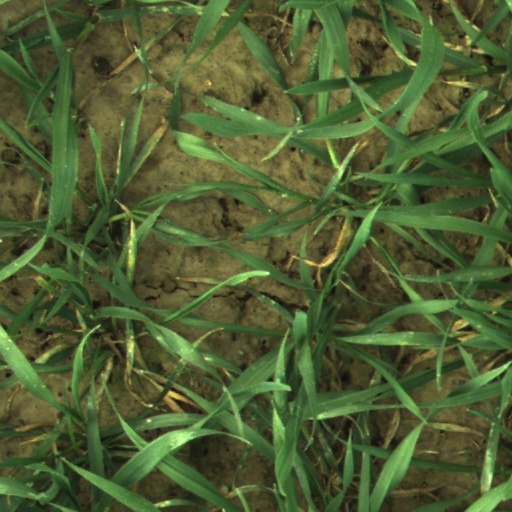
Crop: wheat